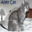
Label: cat